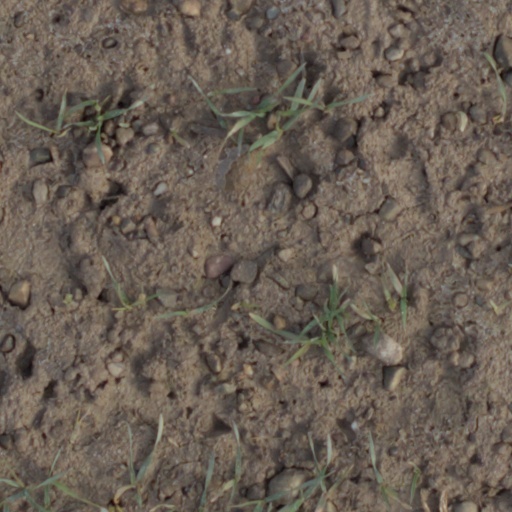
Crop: wheat